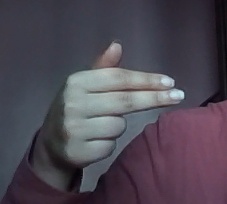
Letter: ghain